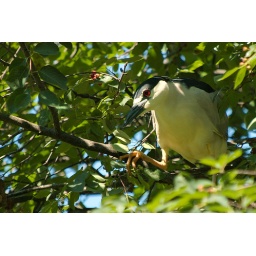
black crowned night heron nest-building above the bird exhibits at the zoo